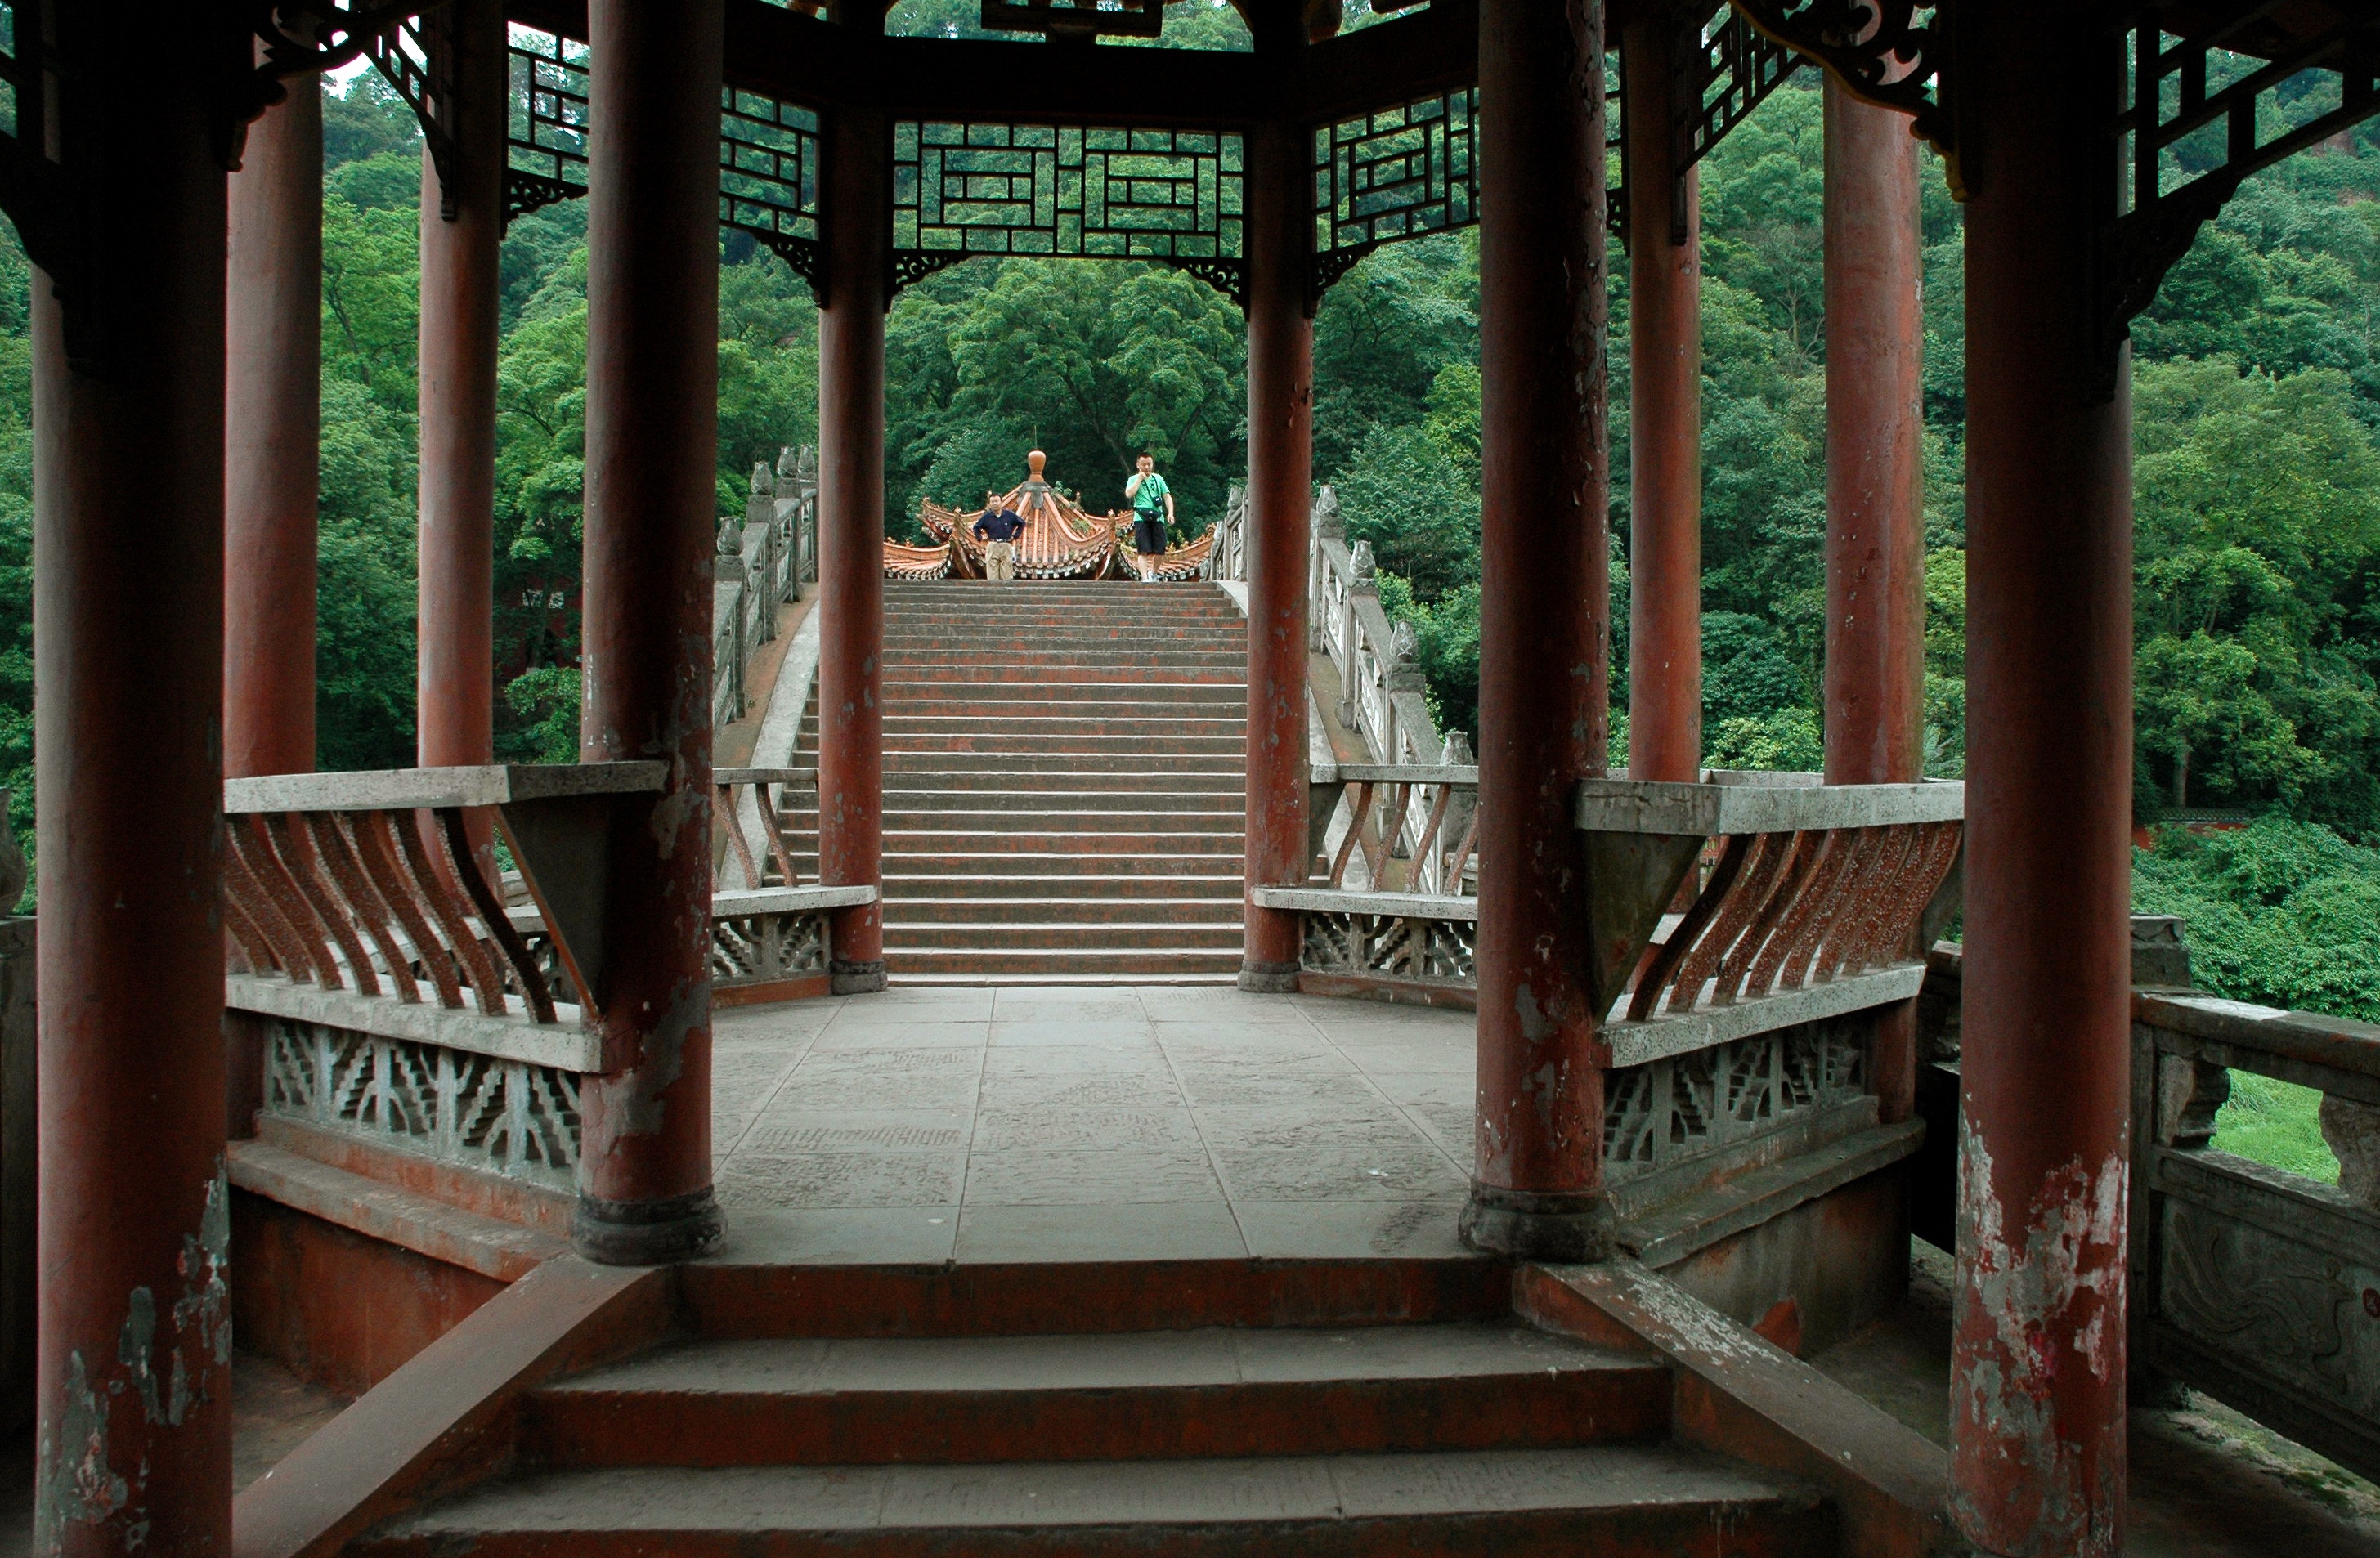
architecture, bridge, staircase, temple, shrine, estate, china, shinto shrine, leshan